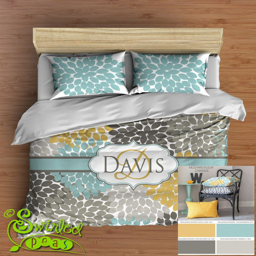
custom floral bedding in comforter or duvet !